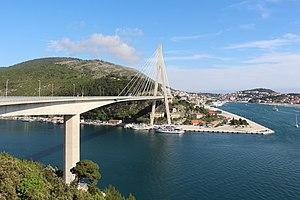
Pont Franjo-Tuđman, Dubrovnik, Croatie